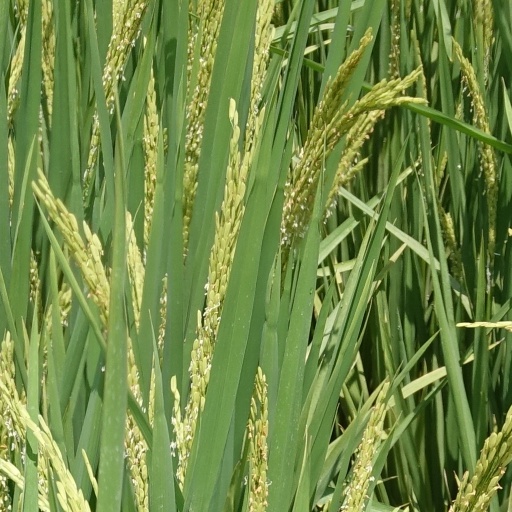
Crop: rice